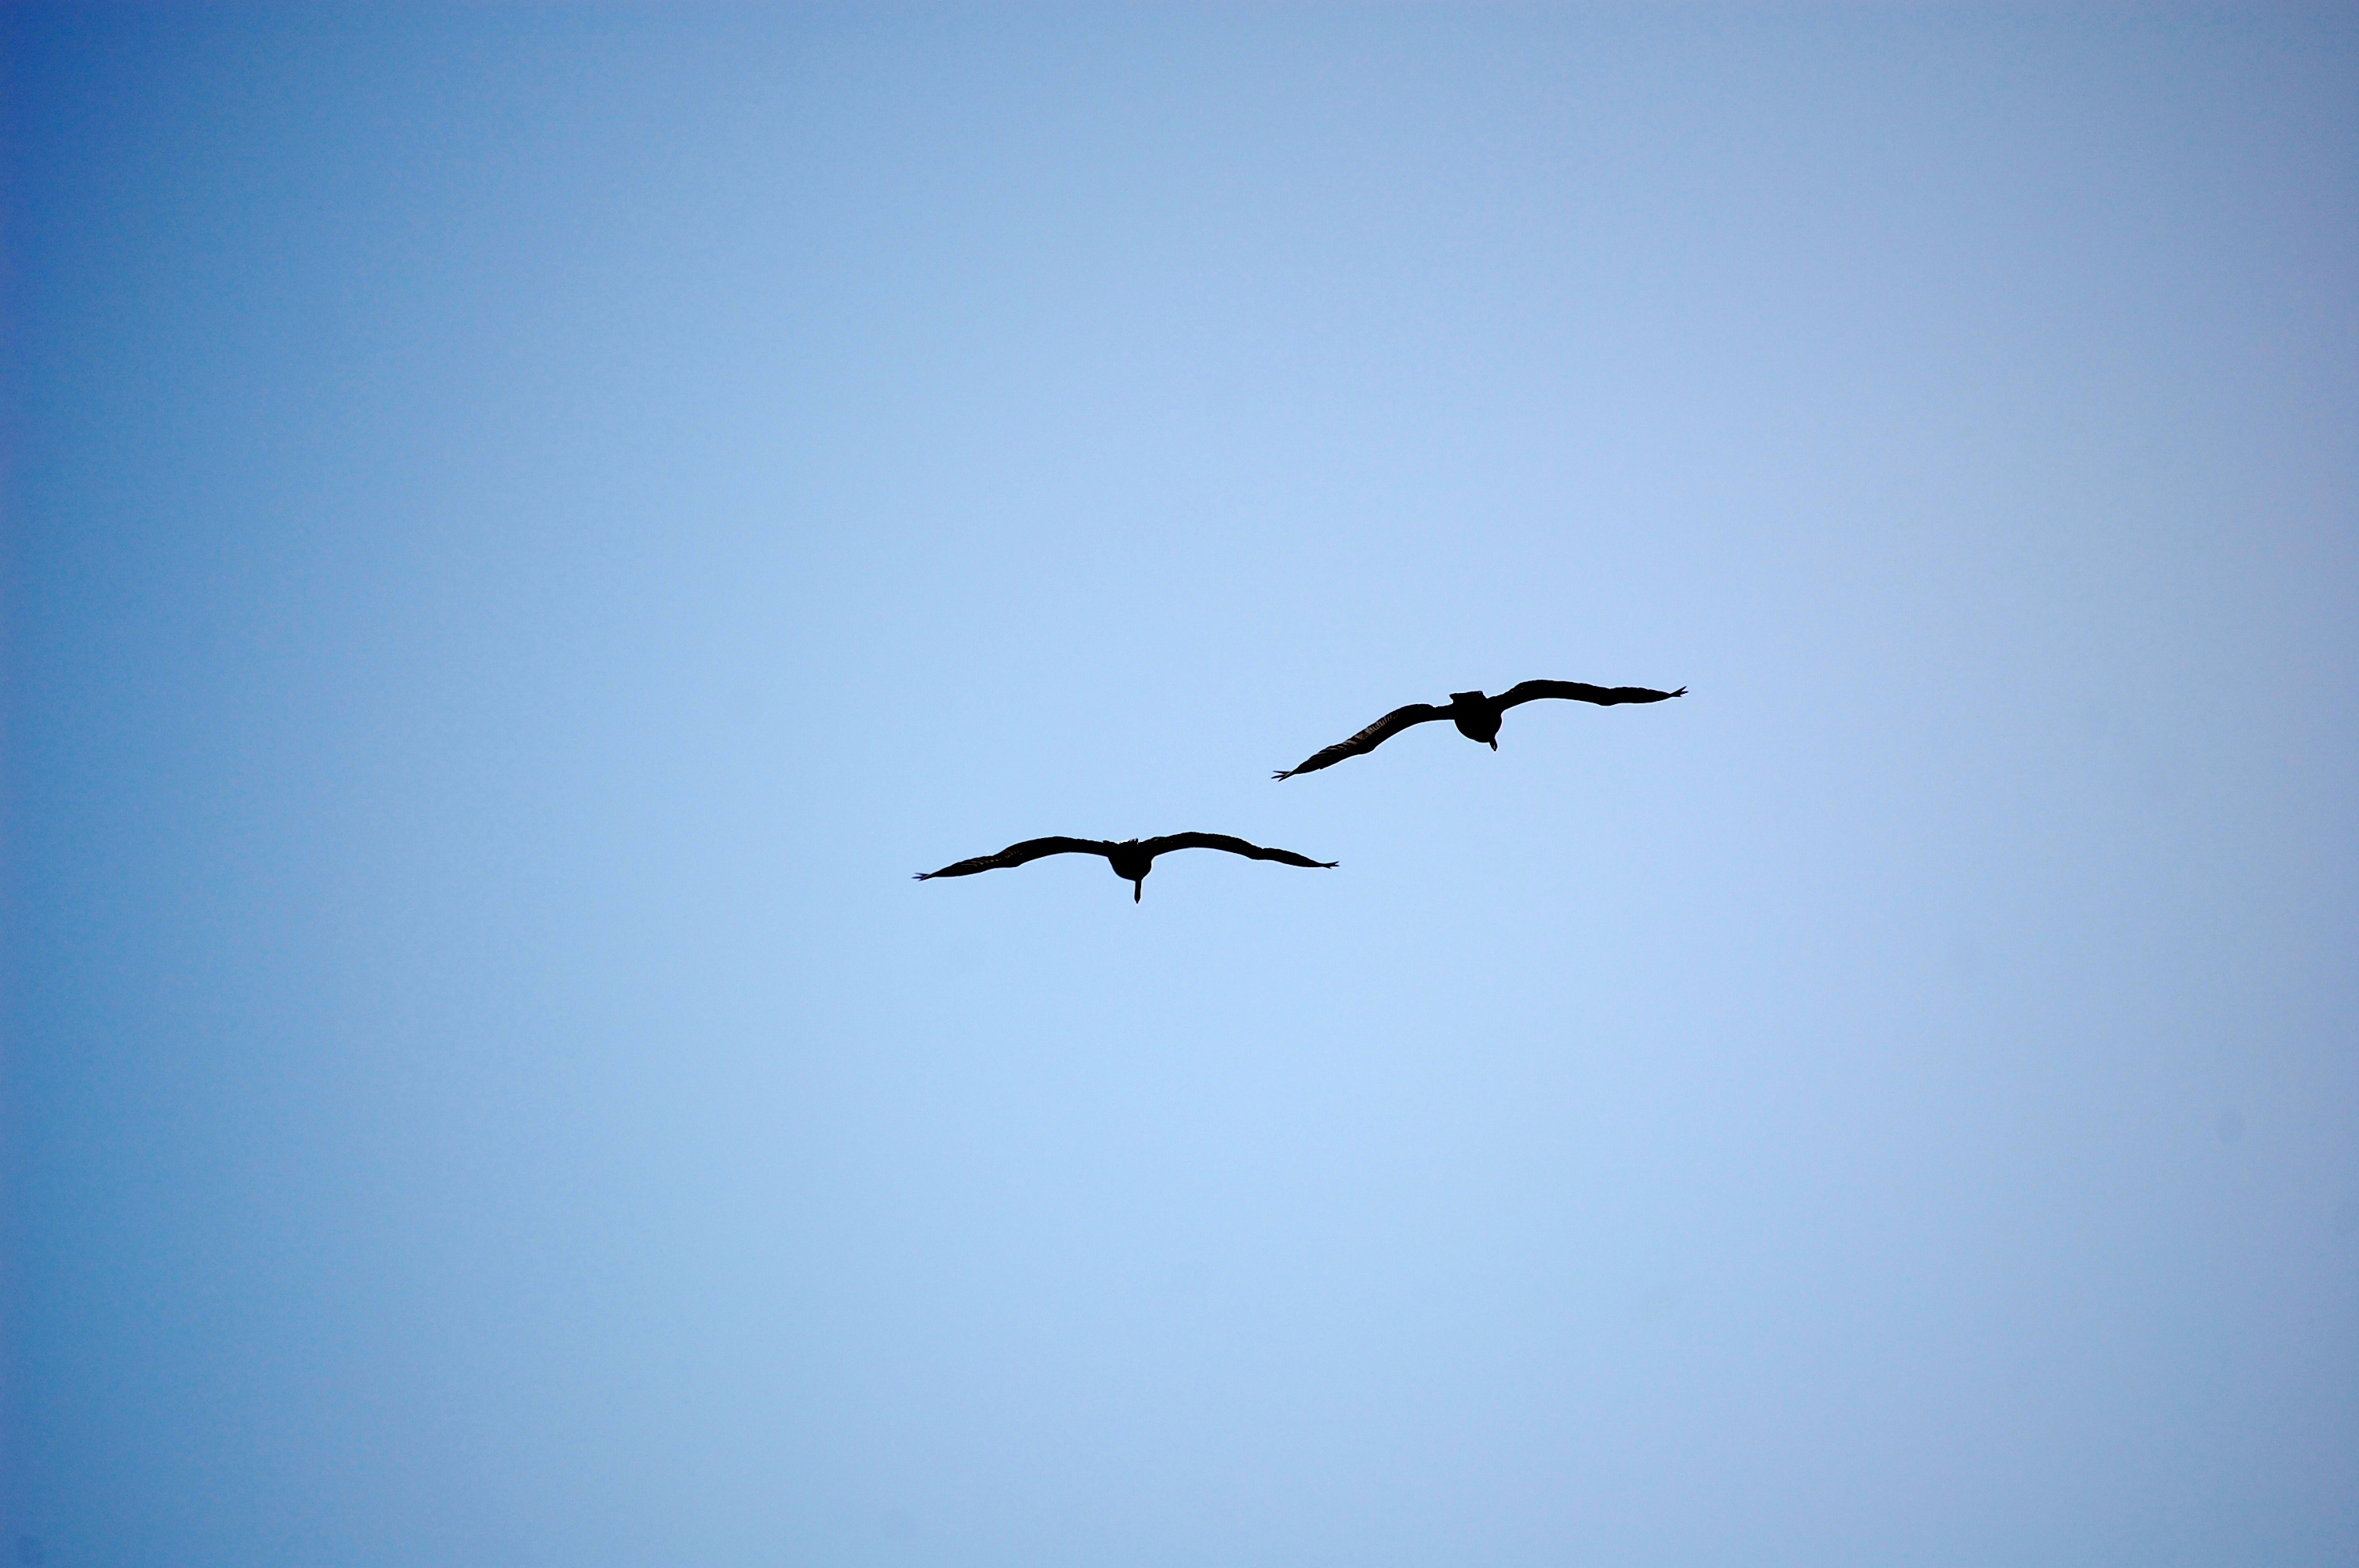
nature, silhouette, bird, wing, sky, air, animal, seabird, flock, flying, seagull, wildlife, flight, two, blue, freedom, fauna, birds, wings, vertebrate, pair, simple, bird migration, birds flying, animal migration